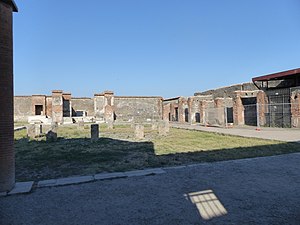
Macellum i Pompeji / Bygningsmæssige detaljer / Den indre gård, nord- og sydsiden
Vue hen over rotunden mod øst- og sydsiden med de indvendige boder
Macellum i Pompeji lå på byens forum og var som markedshal eller -område for fødevarer et centralt sted i den antikke by Pompeji.